EMD SD40-2

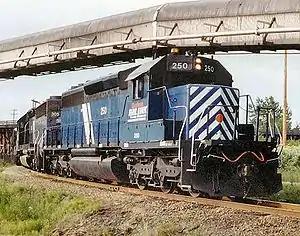
Montana Rail Link XDM SD40-2 diesel locomotive 250 at Everett, Washington, United States, January 1994

The EMD SD40-2 is a C-C diesel–electric locomotive built by EMD from 1972 to 1989.